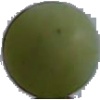
Label: Grape White 4